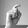
ASL letter: X